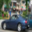
Label: automobile